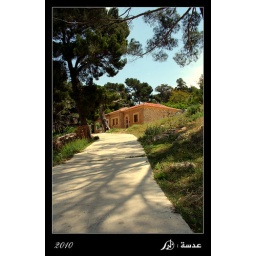
this picture taken when we was in the green mountain at last year with my friends